Prinzhorn Dance School

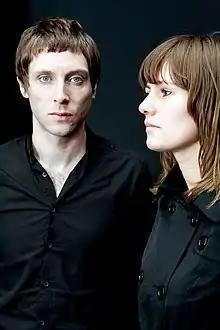
Prinz, left, with Horn, right

Prinzhorn Dance School is an English musical duo, which consists of Tobin Prinz and Suzi Horn. The duo were originally based in Brighton and Portsmouth and made their debut in 2007. The group is named for Dr. Hans Prinzhorn, who collected art by mentally ill patients under his care.